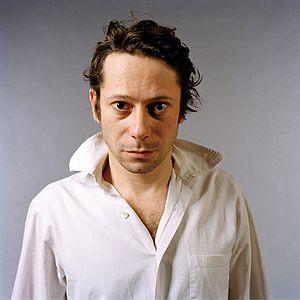
portrait
Mathieu Amalric, né le 25 octobre 1965 à Neuilly-sur-Seine, est un acteur et réalisateur français.